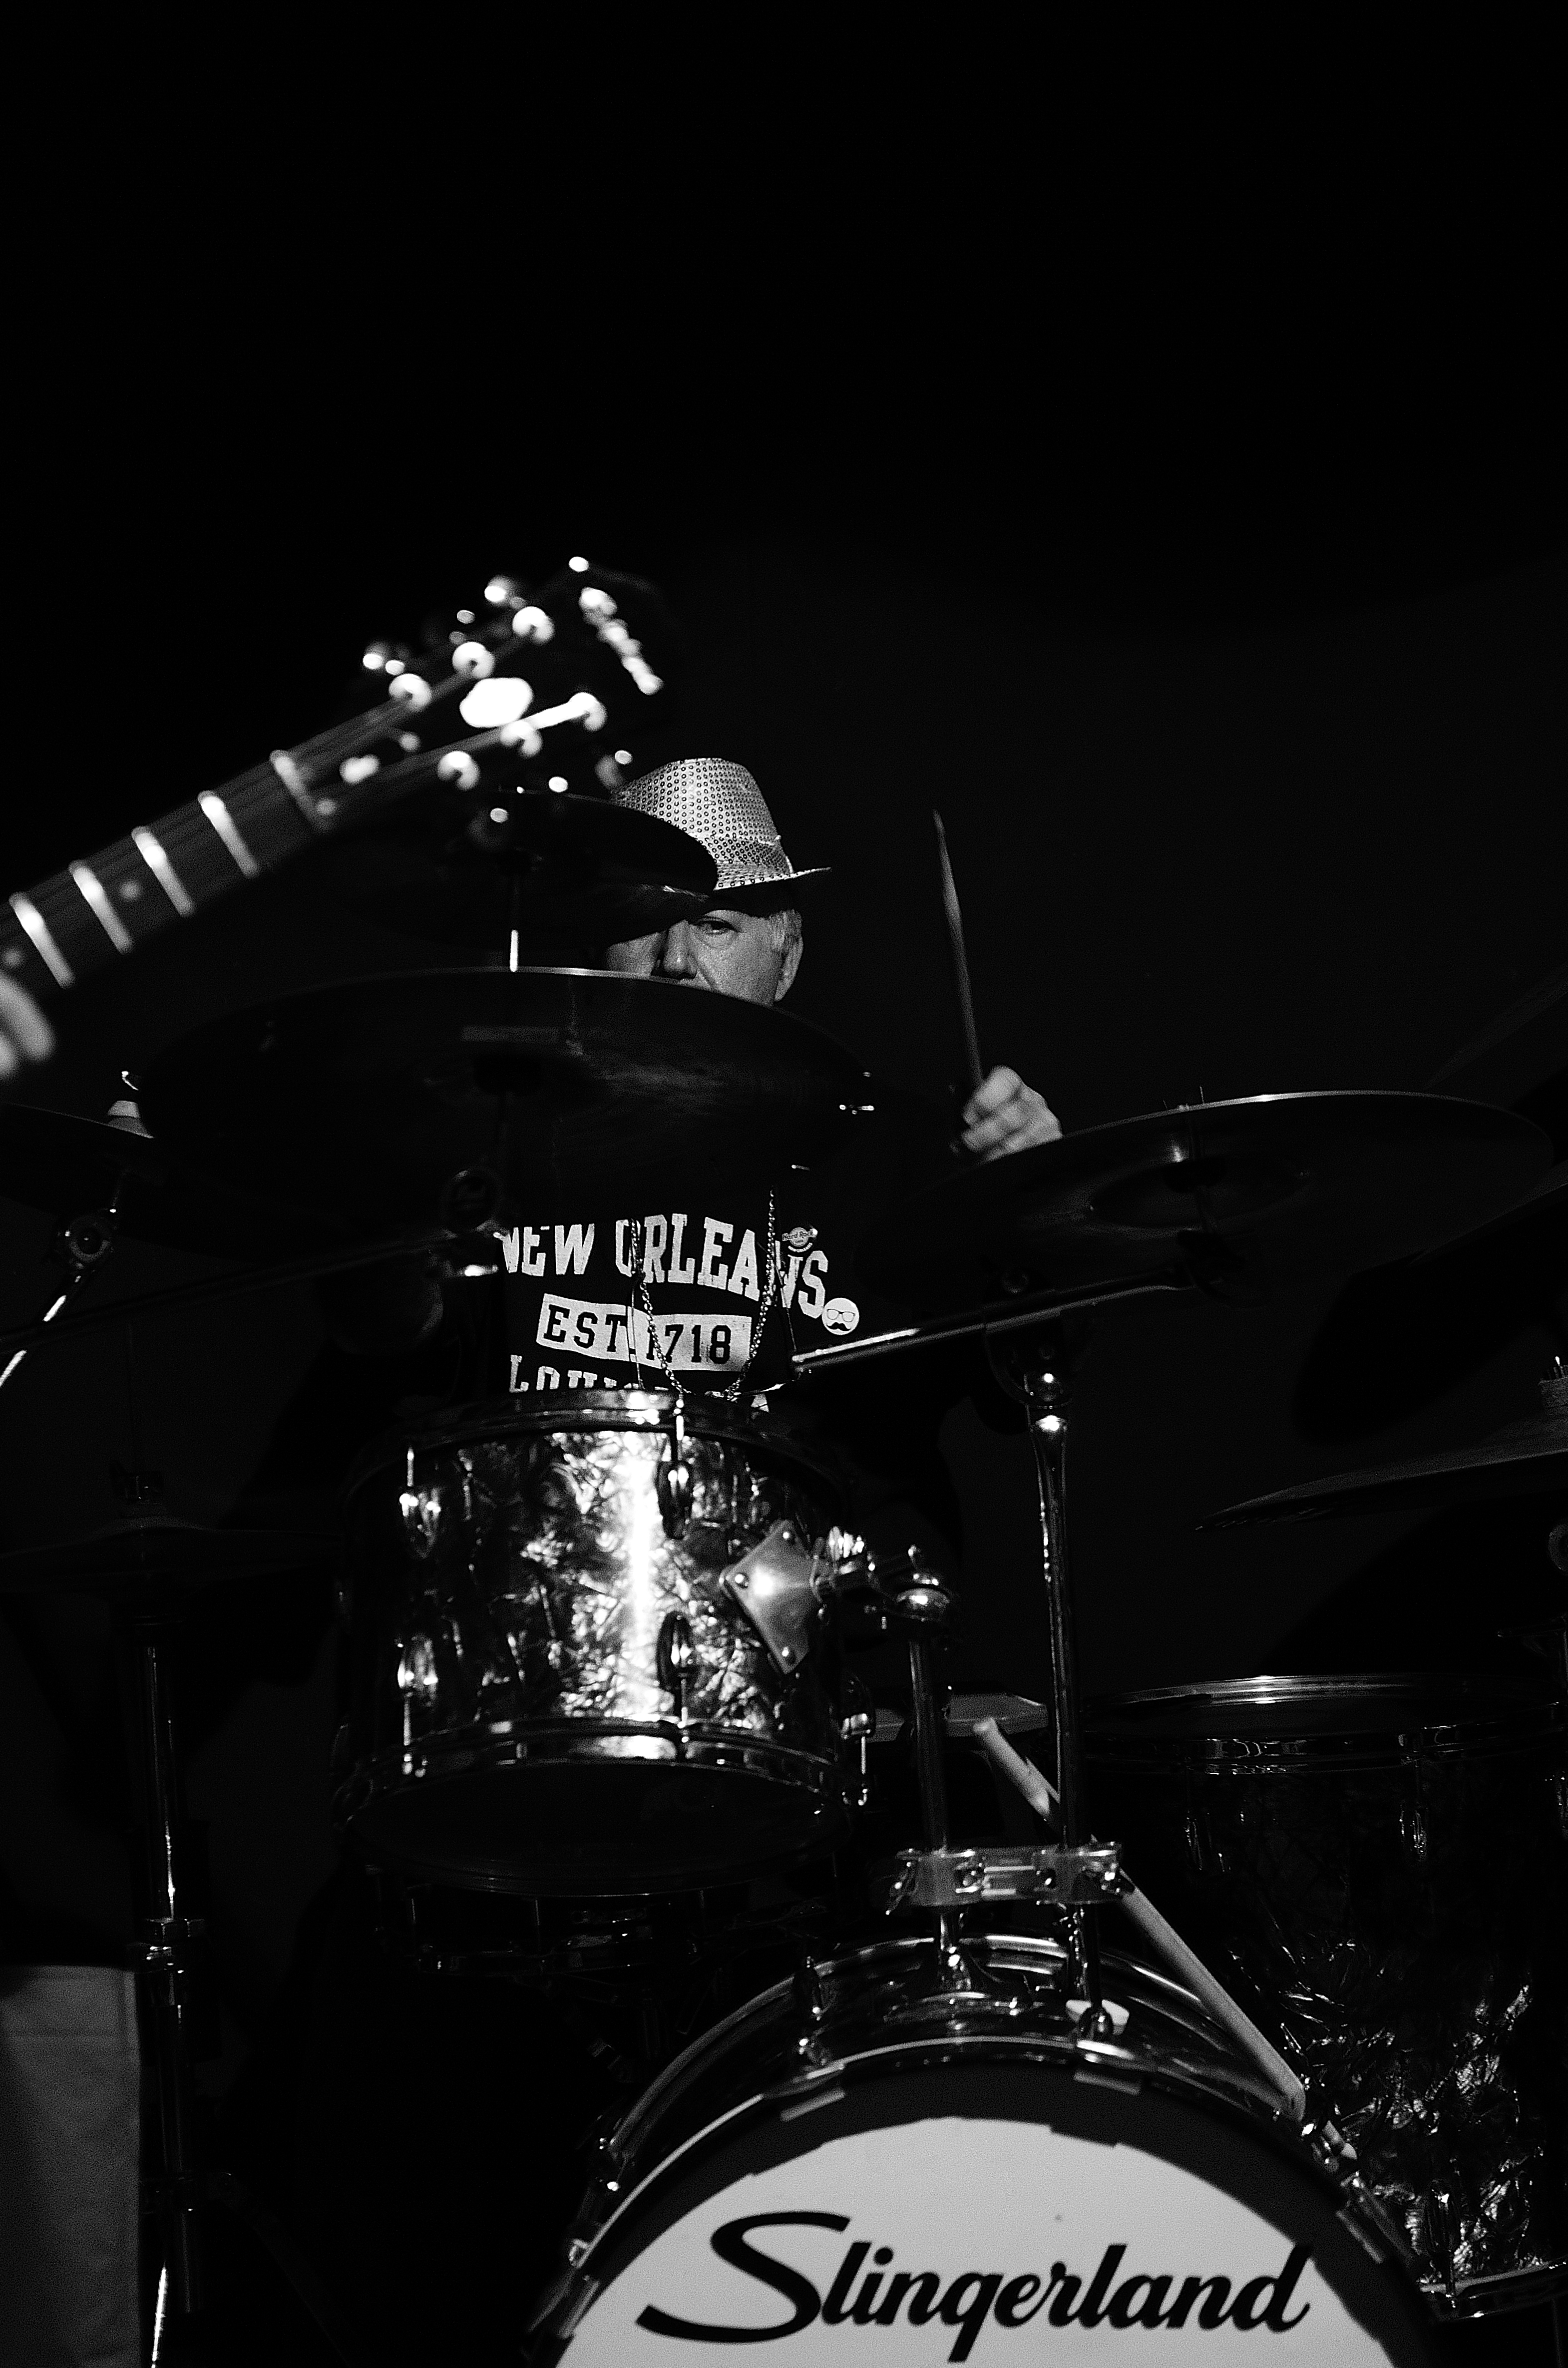
music, black and white, white, guitar, concert, darkness, musician, black, monochrome, drum, blues, stage, performance, recital, guitarist, drums, drummer, eldorado, musica, banda, grupo, kuarahy, 3deblues, neworleans, monochrome photography